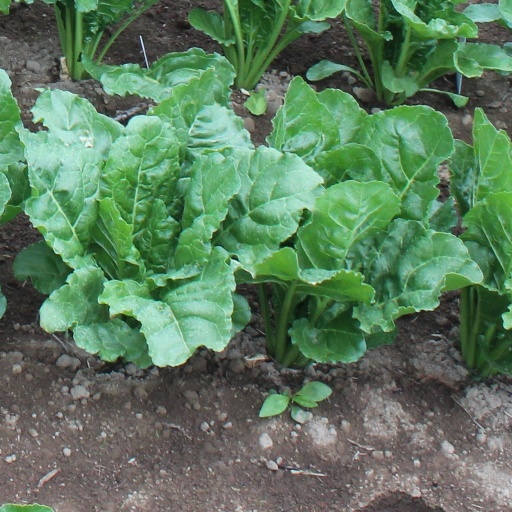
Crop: sugar beet